CounterSpy (video game)

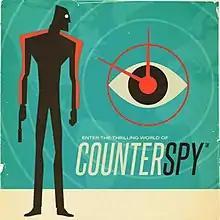

CounterSpy is a side-scrolling stealth video game developed by American independent studio Dynamighty and published by Sony Computer Entertainment as a cross-buy and cross-save title for the PlayStation 3, PlayStation 4, and PlayStation Vita. Subsequently, the game was released on Android and iOS on September 5, 2014.